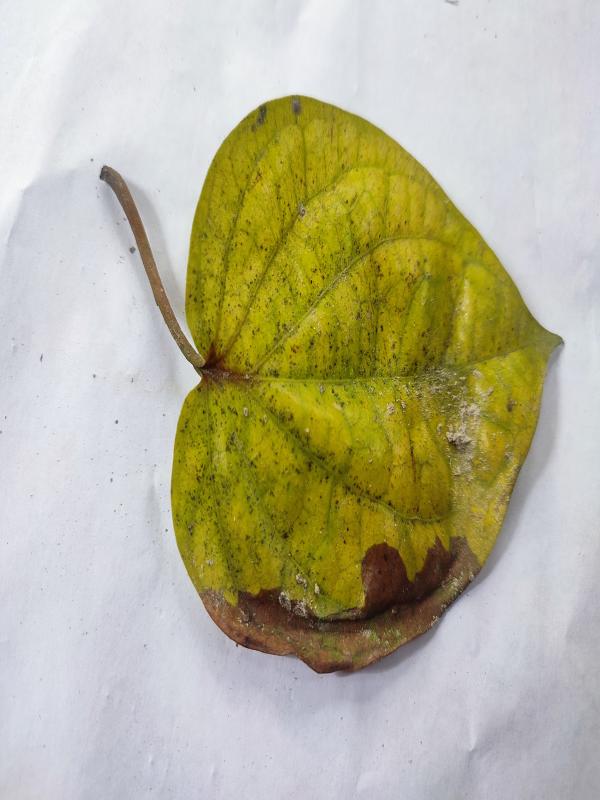
Label: Dried_Leaf